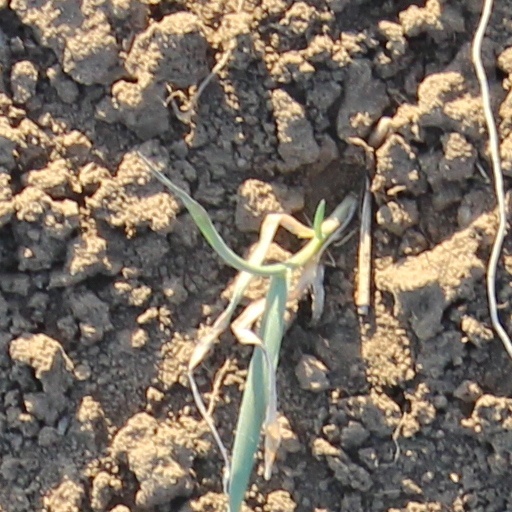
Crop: wheat